Aalst, Belgium

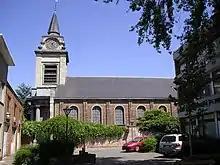
Church of the beguinage, Aalst

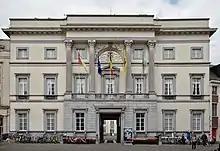

The first historical records on Aalst date from the 9th century, when it was described as the "villa Alost", a dependency of the Abbey of Lobbes. During the Middle Ages, a town and port grew at this strategic point, where the road from Bruges to Cologne crossed the Dender. While it was within the Holy Roman Empire it was considered the capital of the province of Flanders. In 1046, Aalst was transferred to the Countship of Imperial Flanders, and absorbed a portion of Brabant, and in 1173 it was united with the remainder of the Flanders province. Its frontier position on the border of the Holy Roman Empire allowed the town to keep a certain degree of independence. Its relation with Brabant has been preserved in the city's white and red coat of arms, the colours of Lotharingia.